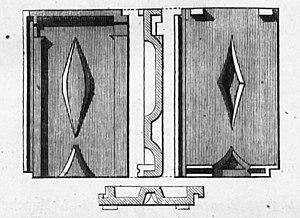
Tuile de Gilardoni Frères
Gilardoni Frères est le nom de deux sociétés basées à Altkirch en Alsace, appartenant aux deux frères Thiébaut-Joseph et François-Xavier Gilardoni. Ces deux sociétés concernaient une tuilerie fondée en 1834 et l’atelier familial de céramique et de poêle en faïence fondé en 1835 avec Pierre-Antoine Heitschlin, leur beau-père.